Buck Brothers

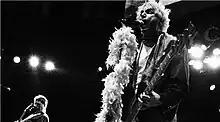

Buck Brothers were a British three piece rock band. The band's sound is a mixture of pop and punk.